Cinquantenaire

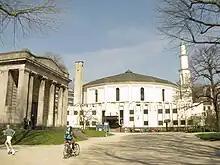
The Great Mosque of Brussels is the seat of the Islamic and Cultural Centre of Belgium.

The Great Mosque of Brussels is located in the north-western corner of the park. It is the oldest mosque in Brussels, and is the seat of the Islamic and Cultural Centre of Belgium. The latter operates a school and an Islamic research centre. The centre provides courses of Arabic to adults and children, as well as initiations to Islam.